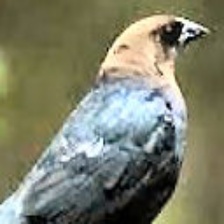
Species: BROWN HEADED COWBIRD
Scientific name: MOLOTHRUS ATER